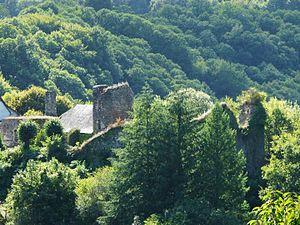
Vestiges du château de Comborn, Orgnac-sur-Vézère, Corrèze, France.
Le château de Comborn est un château français implanté sur la commune d'Orgnac-sur-Vézère dans le département de la Corrèze, en région Nouvelle-Aquitaine. Ses parties les plus anciennes remontent au XIᵉ siècle.
La maison de Comborn est une famille féodale française originaire du Limousin. Son premier titulaire, au Xᵉ siècle, fut Archambaud Iᵉʳ de Comborn, père d'Archambaud II « le Boucher ». Les Comborn tiennent leur nom de la vicomté de Comborn, dont ils étaient titulaires, et possédèrent à différentes époques les vicomtés de Limoges et de Turenne.
La vicomté de Comborn était un territoire français du Bas-Limousin qui comprenait la région de Vigeois et la région de la Vézère et de la Corrèze, au sud des Monédières.
Estivaux est une commune française située dans le département de la Corrèze en région Nouvelle-Aquitaine.